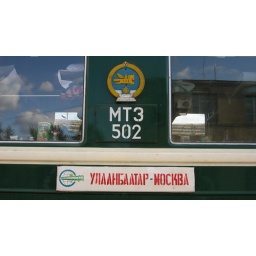
It looks so cozy from the outside. 5 days in there without toilet paper will change your mind.